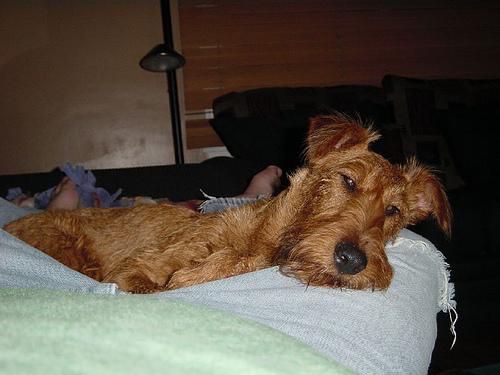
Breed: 207-n000036-Irish_terrier